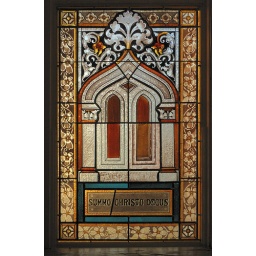
Saint Dominic Roman Catholic Church, in Breese, Illinois, USA - stained glass window detail